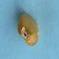
Maize quality: Bad